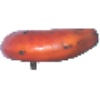
Label: red_banana